Death of Whitney Houston

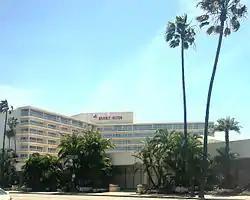

Houston reportedly appeared "disheveled" and "erratic" in the days before her death. On February 9, 2012, Houston visited singers Brandy and Monica, together with Clive Davis, at their rehearsals for Davis's pre-Grammy Awards party at The Beverly Hilton in Beverly Hills. That same day, she made her last public performance when she joined Kelly Price on stage in Hollywood, California, and sang "Jesus Loves Me".